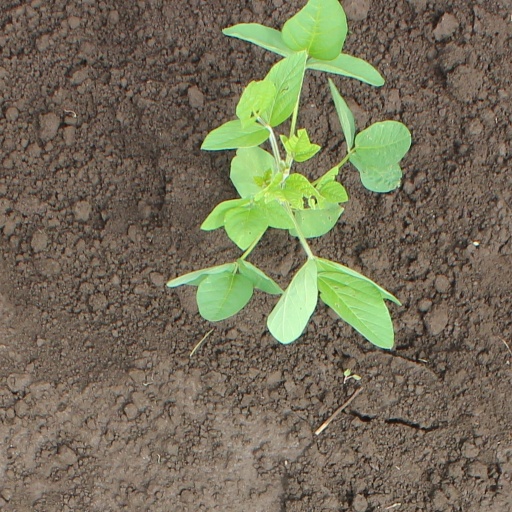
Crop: soybean